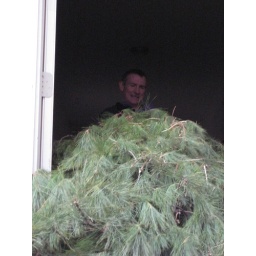
I pull the tree in the door